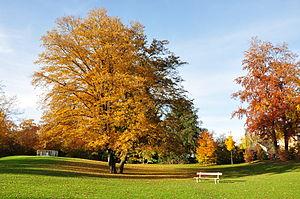
Charme peut servir à désigner :